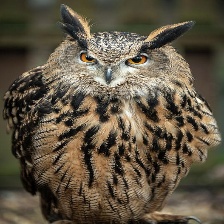
Species: LONG-EARED OWL
Scientific name: ASIO OTUS
ImageNet parent category: great_grey_owl